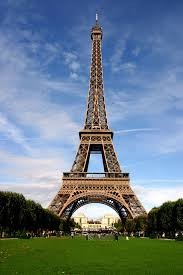
Landmark: Eiffel Tower